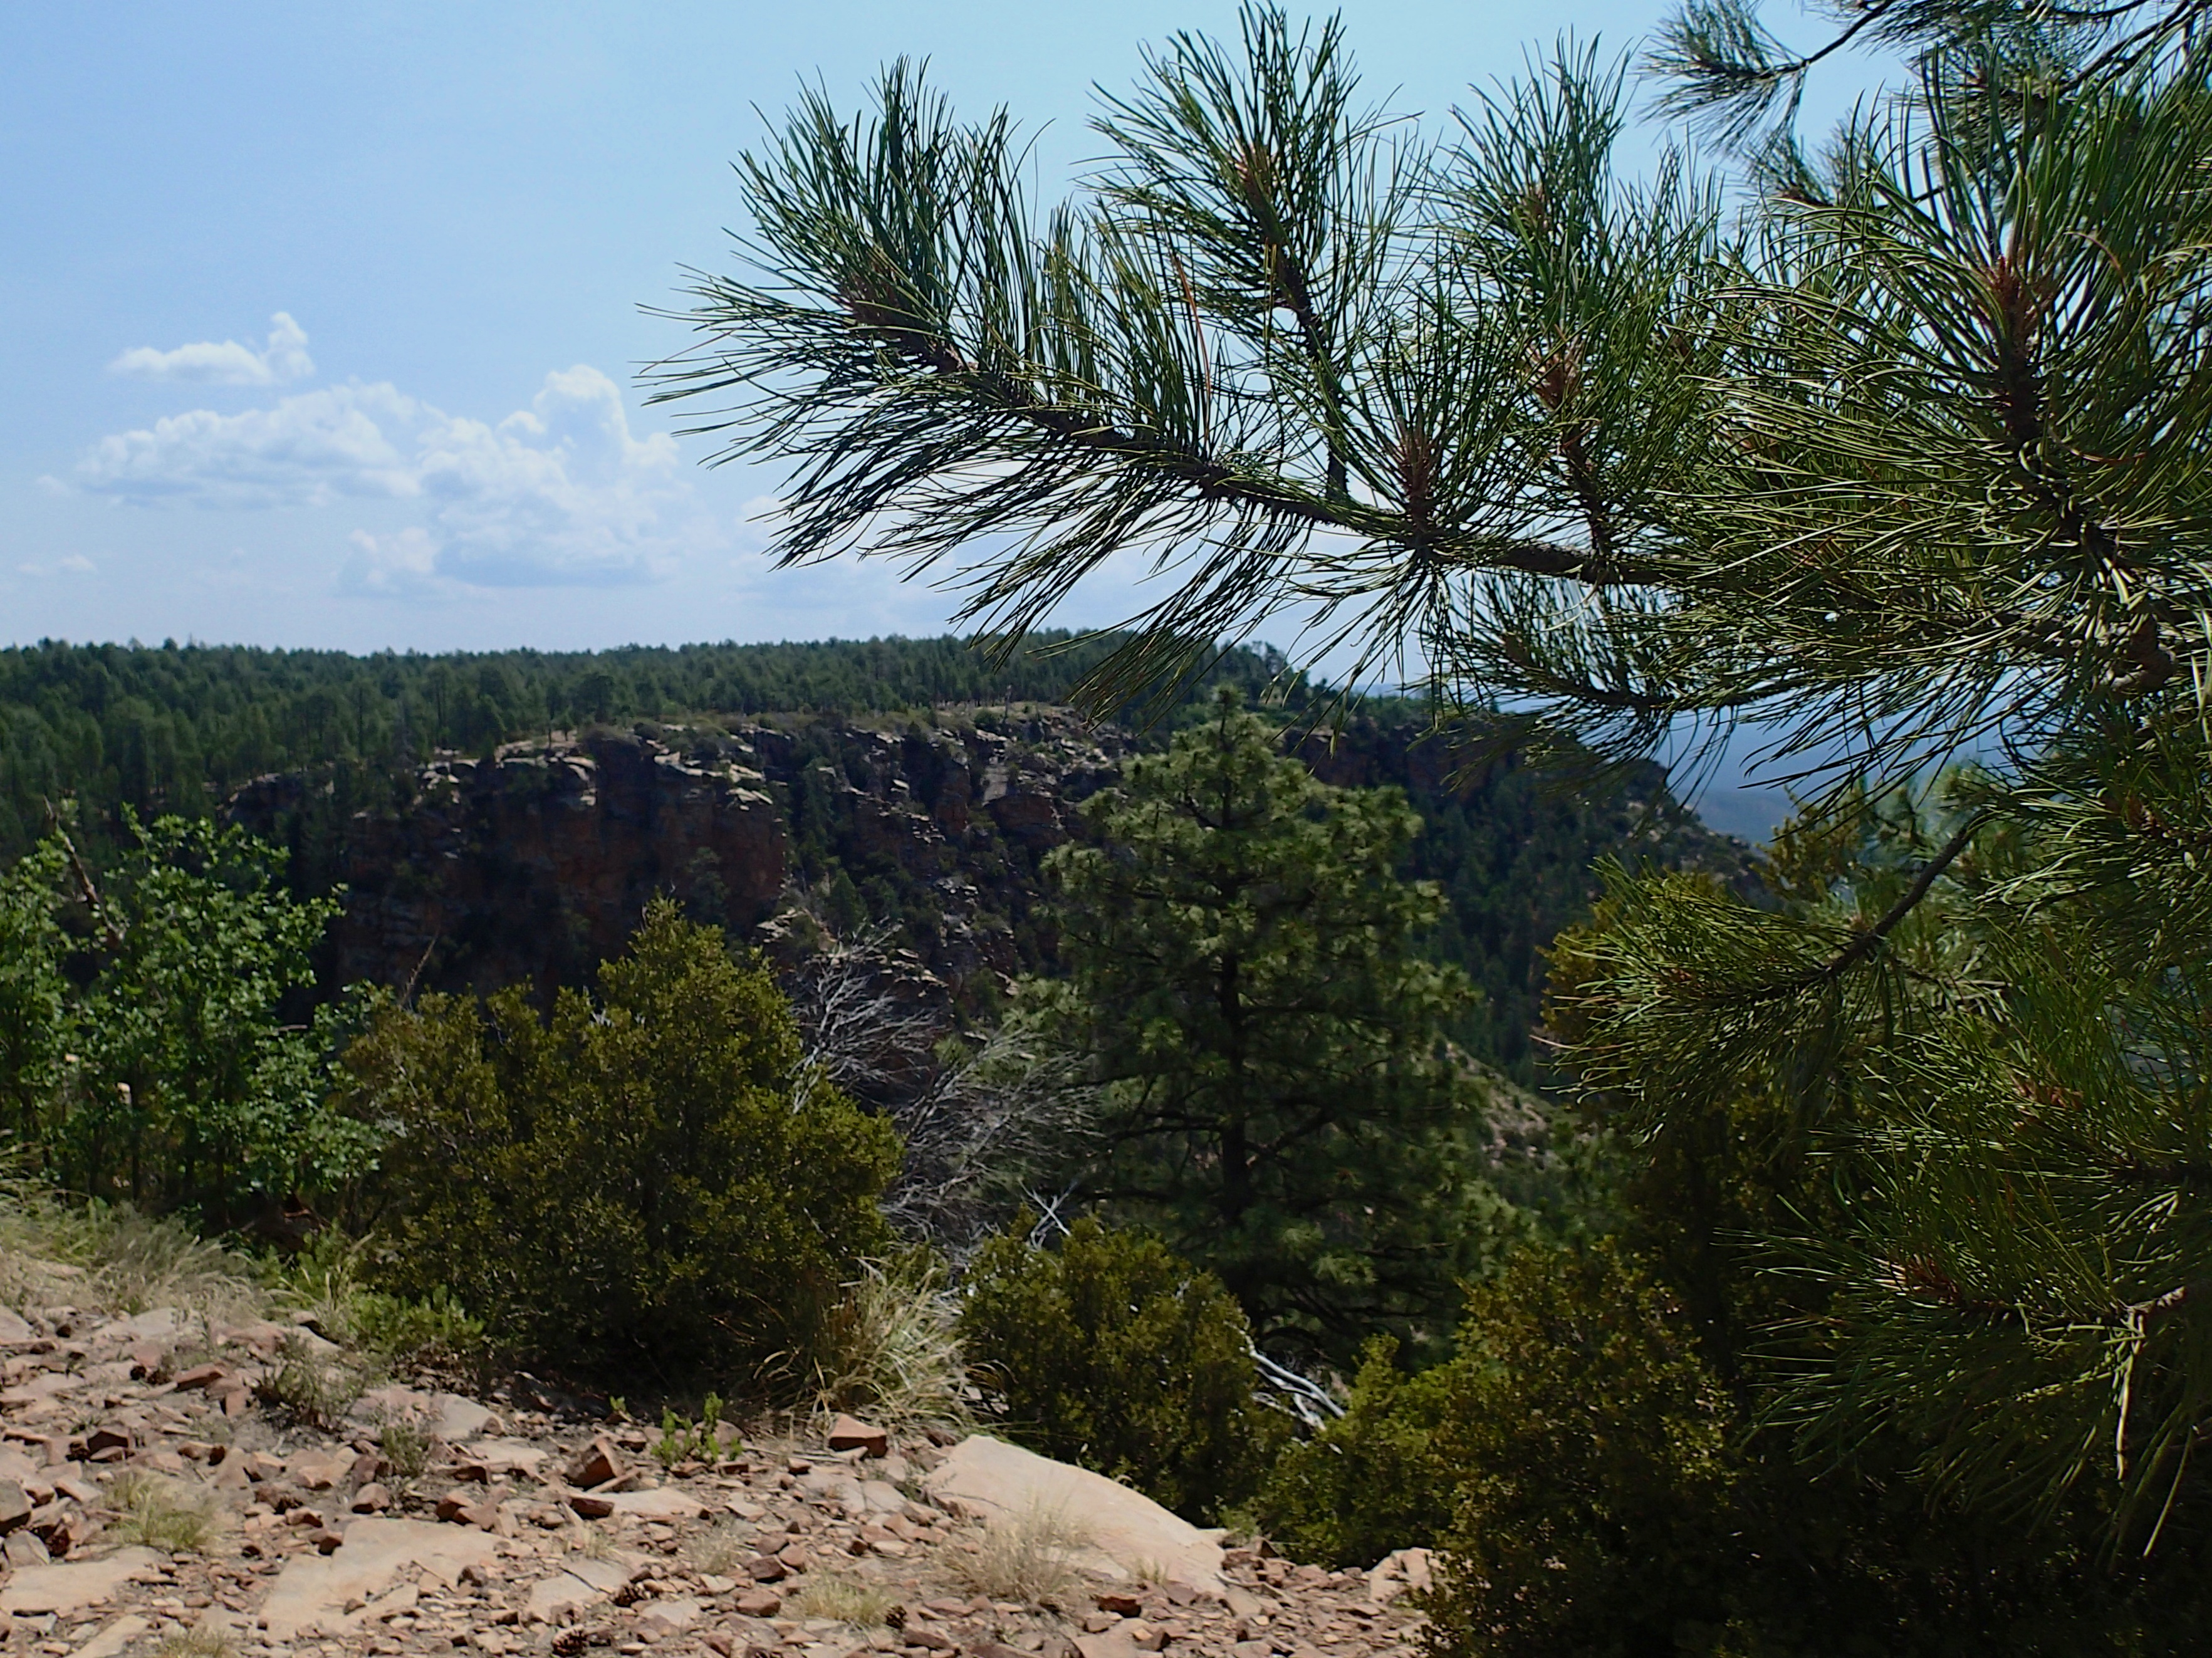
tree, forest, wilderness, mountain, plant, trail, hill, jungle, ridge, spruce, vegetation, habitat, mogollonrim, ecosystem, biome, natural environment, woody plant